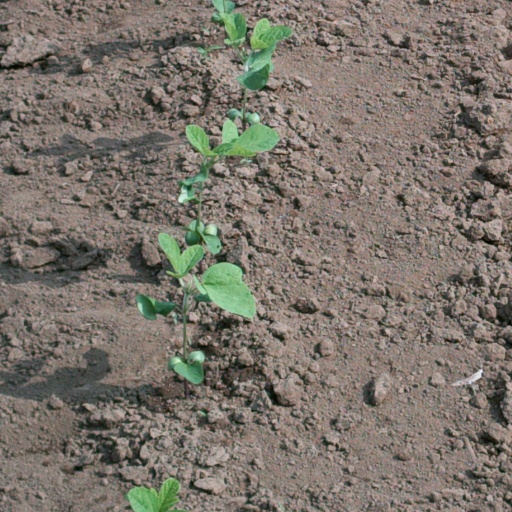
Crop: soybean